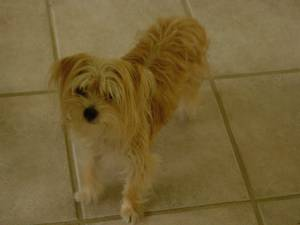
Breed: yorkshire terrier